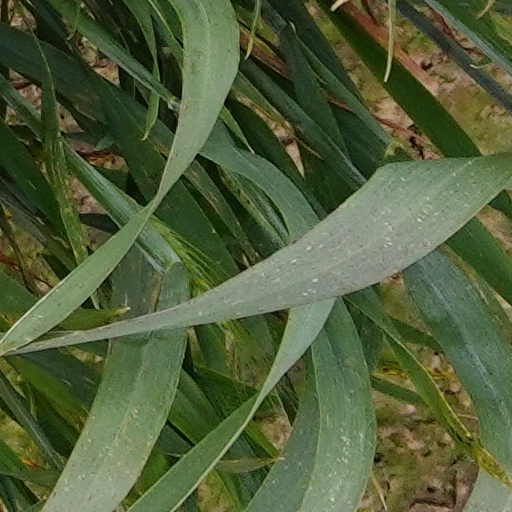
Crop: wheat